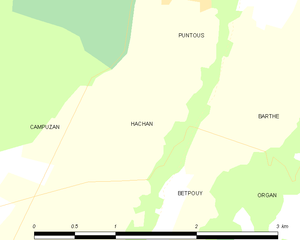
Hachan est une commune française située dans le département des Hautes-Pyrénées, en région Occitanie.